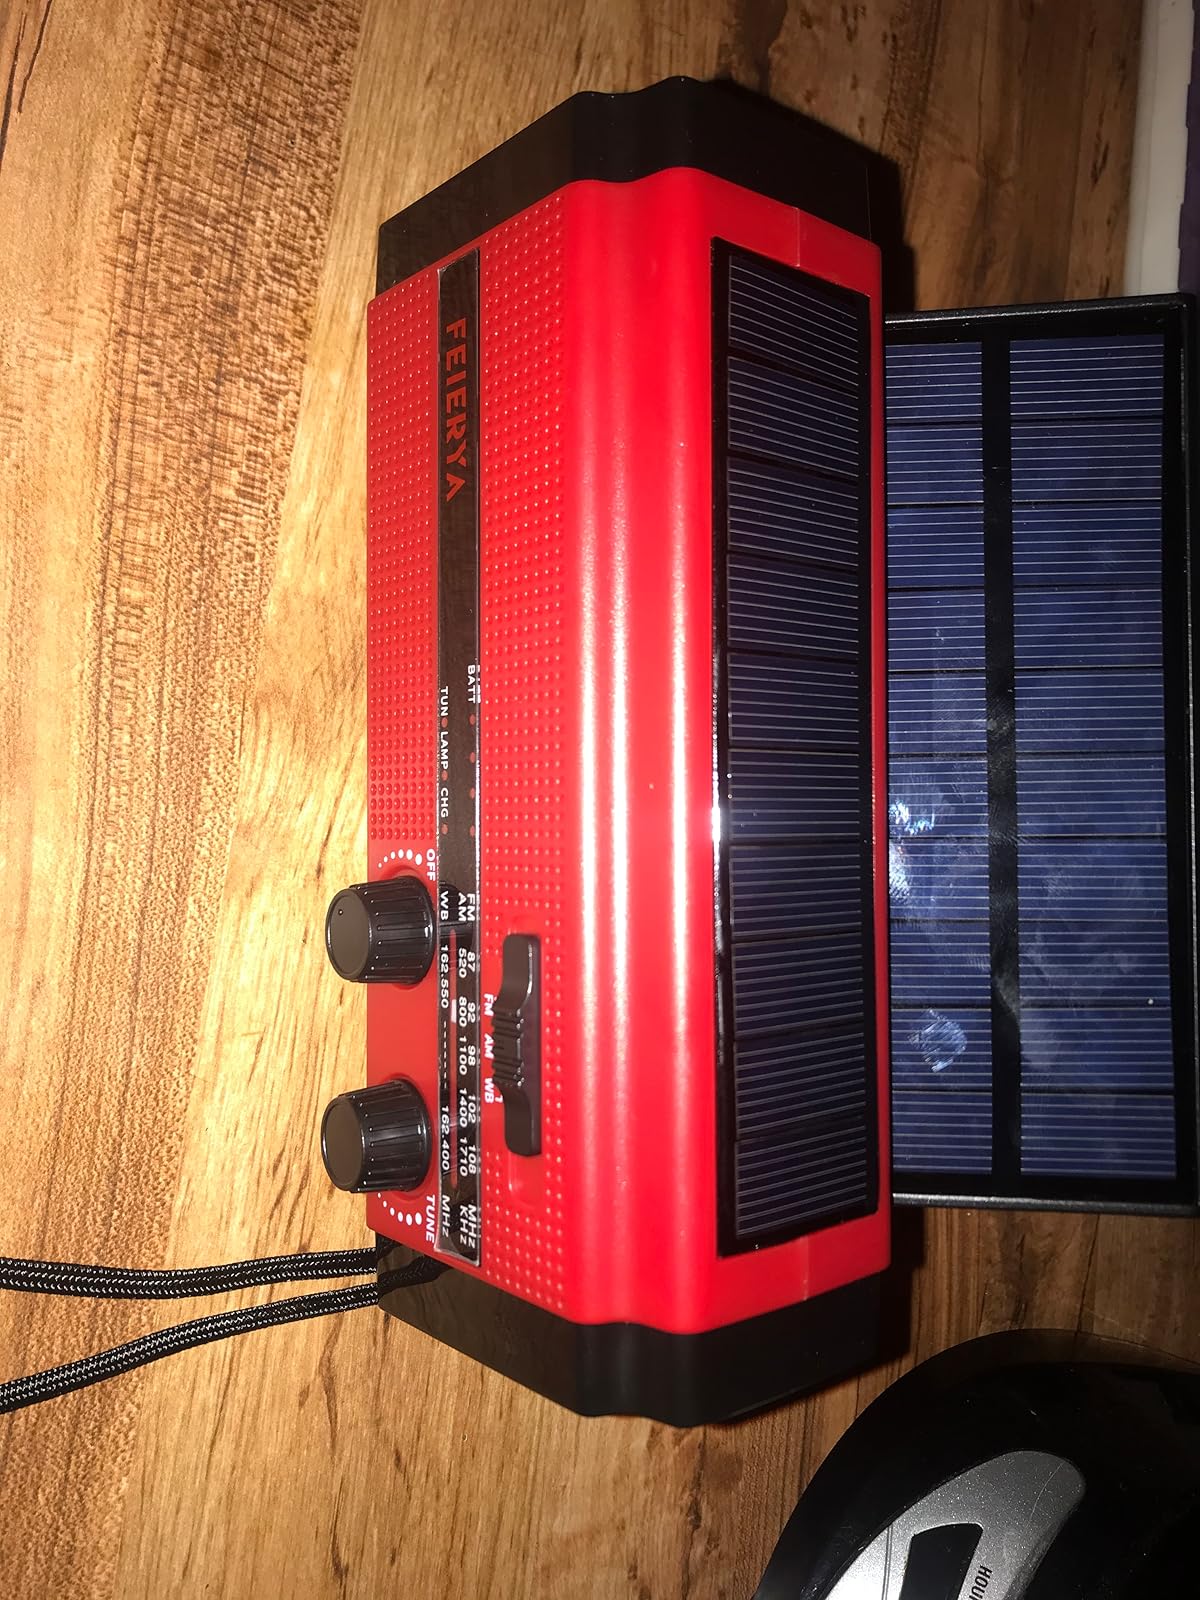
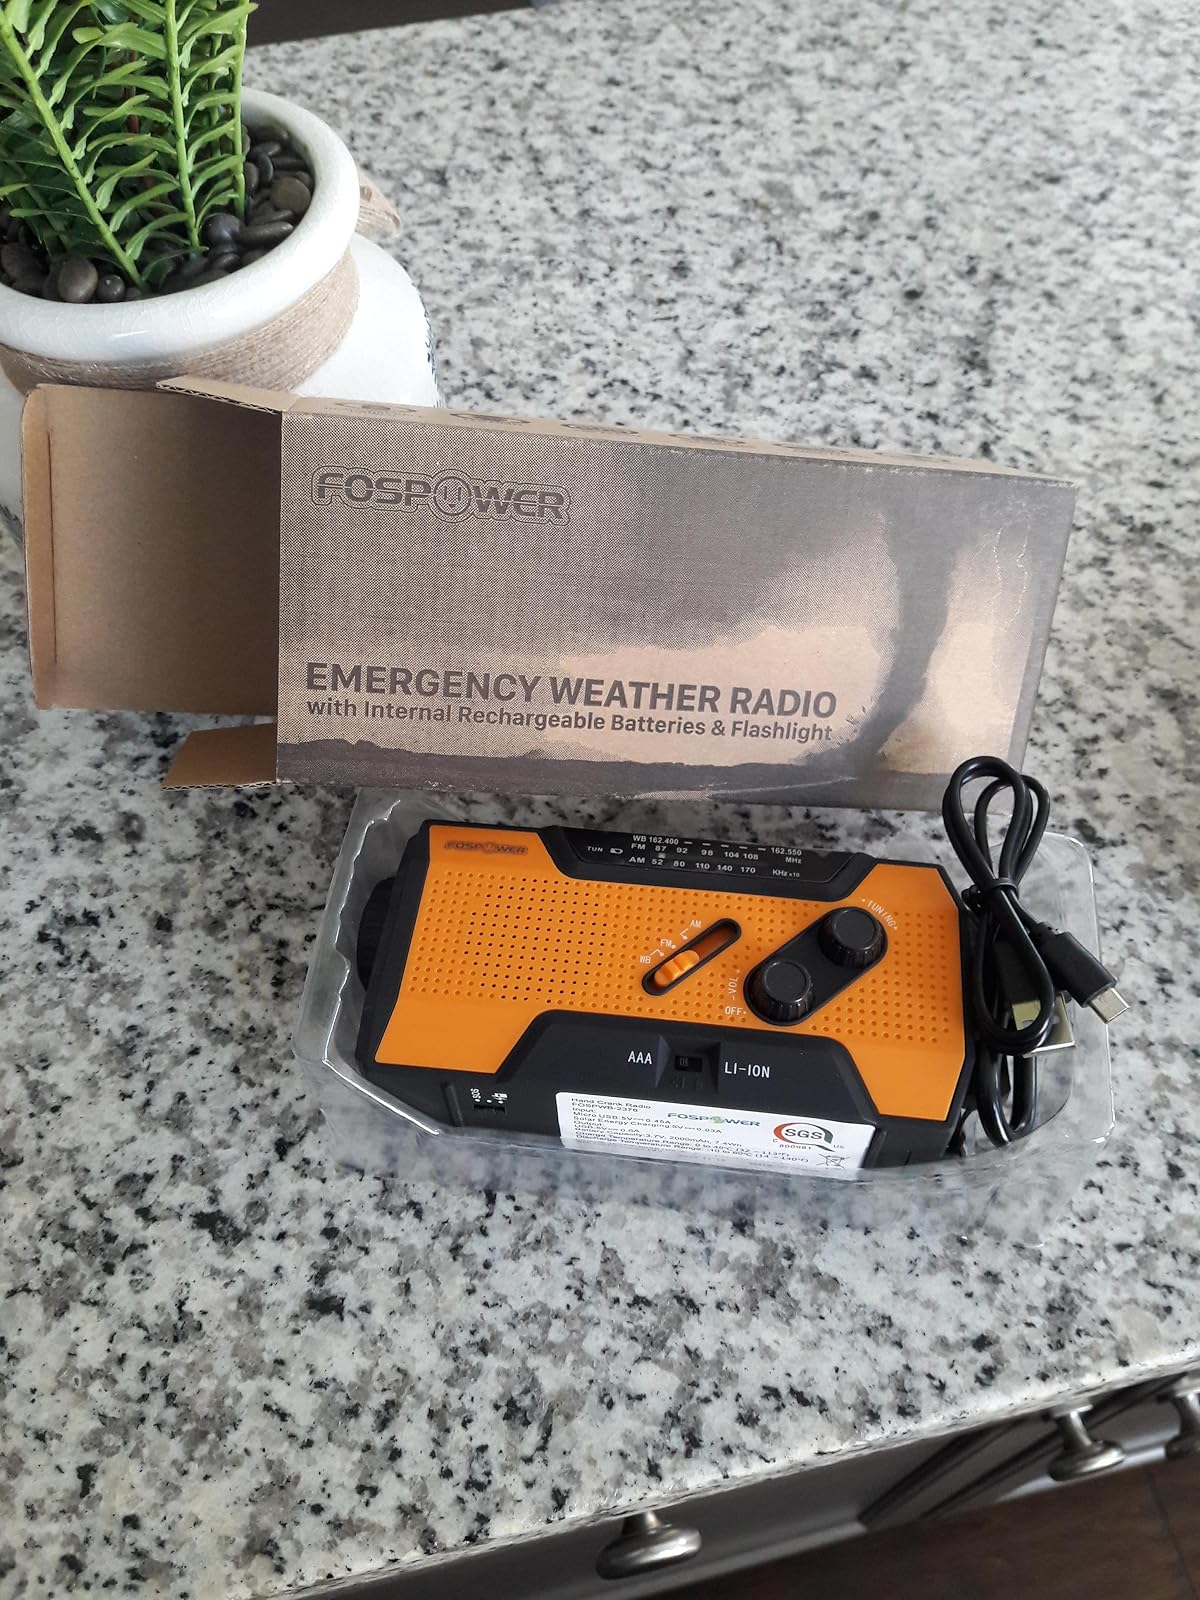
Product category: radio
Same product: no